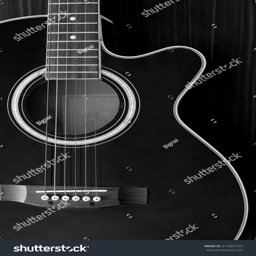
acoustic guitar in black and white in the music room